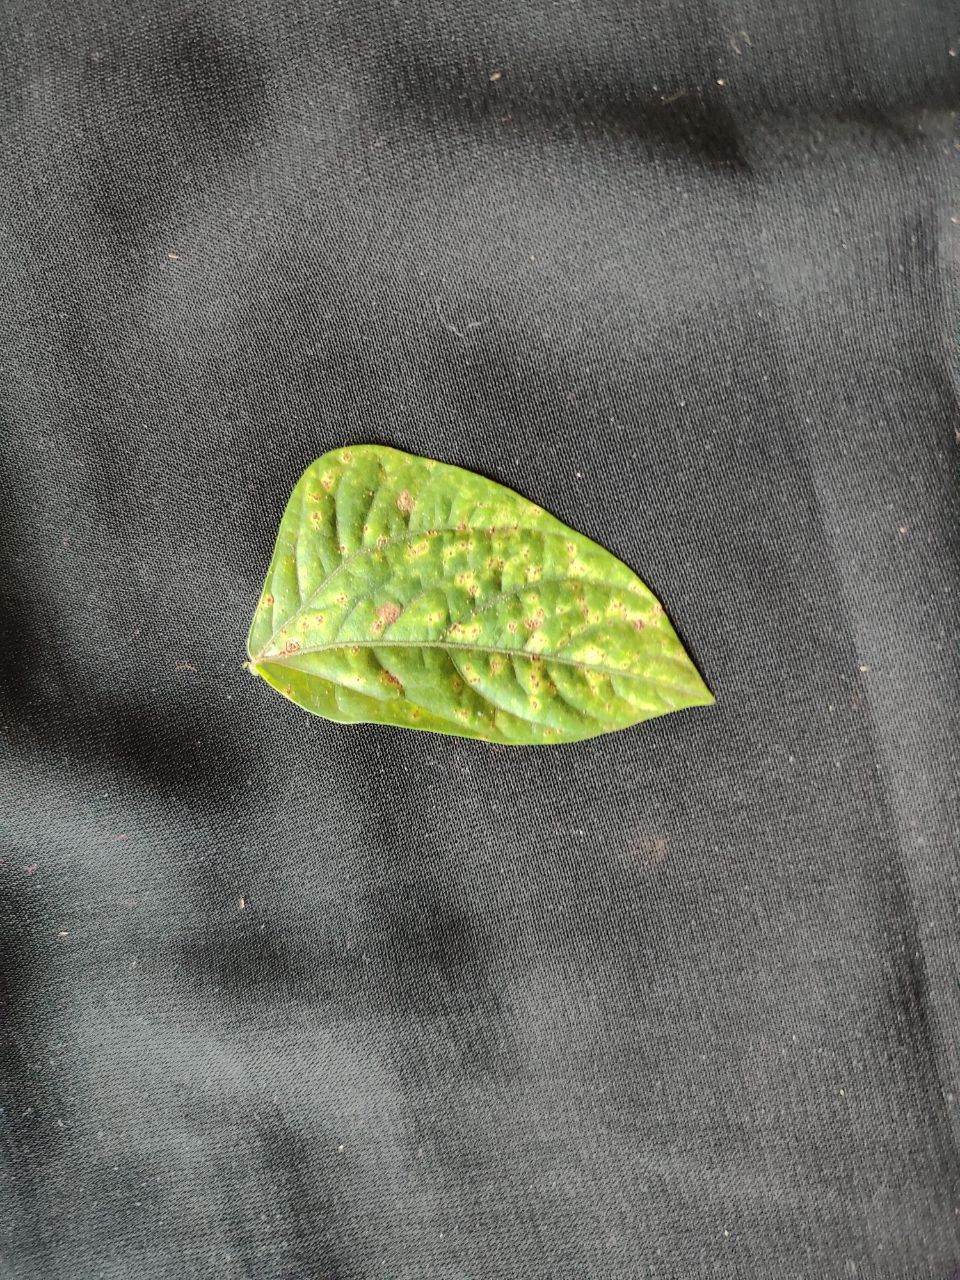
Crop: cowpea
Leaf condition: Septoria leaf spot